Romeo & Juliet: Sealed with a Kiss

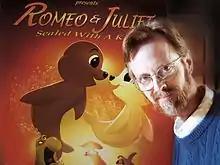
Nibbelink standing in front of the poster for the film.

Nibbelink tried to sell the film to 800 people, and was picked up by distributors MarVista Entertainment for release in foreign territories and Indican Pictures for a domestic release. A preview of the film was screened at Sony Pictures Entertainment in Los Angeles, California on November 17, 2004, and the film was later showcased at the 2005 Asia Television Forum in Singapore. It was released as "Fofita, una foquita la mar de salada" to 32 theaters in Madrid and Seville on June 23, 2006.